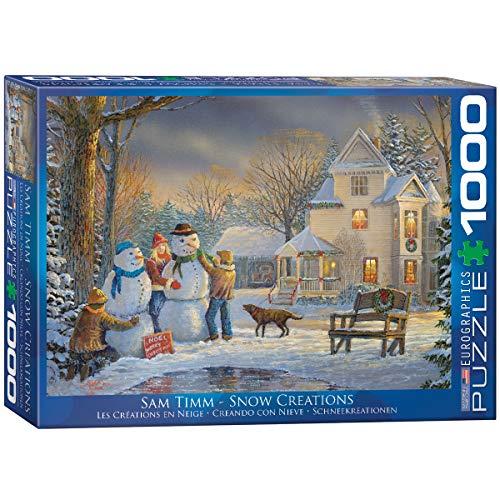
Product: EuroGraphics Snow Creations Jigsaw Puzzle (1000-Piece)
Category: Toys & Games | Puzzles | Jigsaw Puzzles
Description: Great Condition.
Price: $19.99
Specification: ProductDimensions:19.2x26.5x0.1inches|ItemWeight:1.45pounds|ShippingWeight:1.45pounds(Viewshippingratesandpolicies)|DomesticShipping:ItemcanbeshippedwithinU.S.|InternationalShipping:ThisitemcanbeshippedtoselectcountriesoutsideoftheU.S.LearnMore|ASIN:B00LM75AOG|Itemmodelnumber:6000-0607|Manufacturerrecommendedage:9-15years